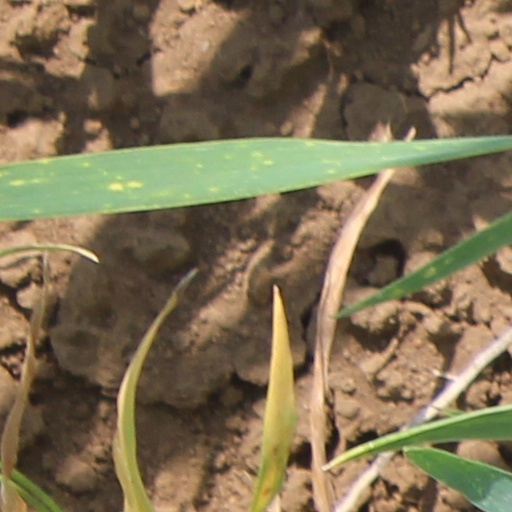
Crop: wheat